Describe the emotion expressed in this image:  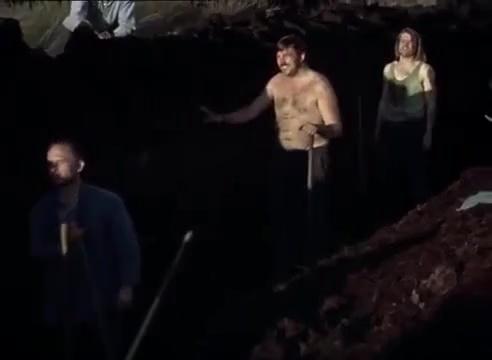
This person displays Suffering, valence and arousal with low intensity.